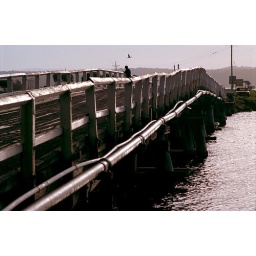
Old wooden bridge over Wallaga Lake, South Coast, NSW. 1992